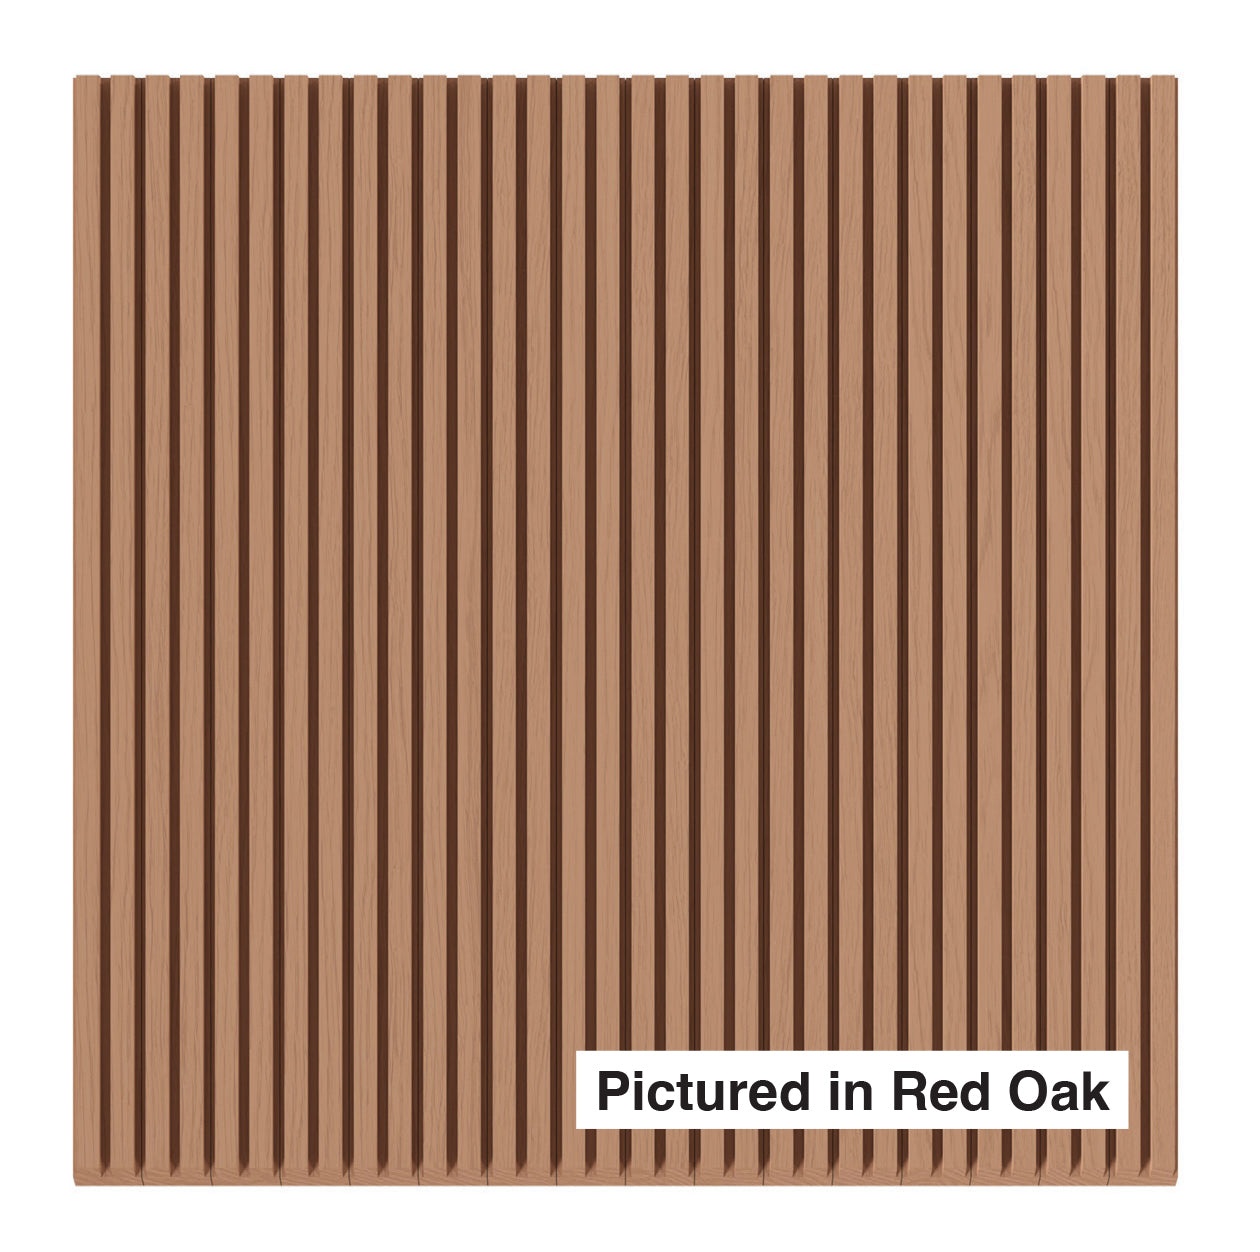
1/4" Square Flexible Tambour
Elevate Your Interiors with White River's Easy-to-Install Tambour Panels 🏡🌟 Greetings, design and architecture aficionados! 🎨 Are you looking for an elegant yet simple way to transform your spaces? Your quest ends here with White River Hardwoods' high-quality Tambour panels. Easy to install and incredibly versatile, these solid wood panels come with a flexible backing that easily bends, perfect for fitting into curves and corners. 🛠️ Installation Simplified Use standard construction or paneling adhesive to attach the Tambour panels onto any solid substrate. If you're dealing with thicker profiles, consider using finishing nails or temporary bracing until the glue sets, ensuring a flawless application. 🌈 Design Versatility Each panel features natural variations in color and grain, adding depth and texture to your design. These panels can effortlessly bend around curves and corners, elevating your project's aesthetics by approximately 1/4” bead width, 3/4" slat width, and 1/4" thickness. 🇺🇸 Unmatched Quality Proudly made in the USA from premium North American hardwoods, our Tambour panels arrive sanded and ready for your choice of stain or paint. Remember to allow the material to stretch and acclimate for at least 48 hours before finishing. #wrh-tambour-instructions{--bg:#fff;--ink:#222;--muted:#666;--brand:#0b5;--accent:#c62828;--card:#f7f7f8;--line:#e7e7ea;--radius:14px;--shadow:0 6px 18px rgba(0,0,0,.06);} #wrh-tambour-instructions *{box-sizing:border-box} #wrh-tambour-instructions .wrap{max-width:1100px;margin:0 auto;padding:28px 18px;color:var(--ink);background:var(--bg)} #wrh-tambour-instructions h2{font-size:1.9rem;margin:0 0 .5rem} #wrh-tambour-instructions p.lede{color:var(--muted);line-height:1.6;margin:0 0 1.25rem} #wrh-tambour-instructions .toc{display:flex;gap:.5rem;flex-wrap:wrap;margin:0 0 18px} #wrh-tambour-instructions .toc a{display:inline-block;padding:8px 10px;border:1px solid var(--line);border-radius:999px;text-decoration:none;color:var(--ink);font-size:.9rem;background:#fff} #wrh-tambour-instructions .grid{display:grid;grid-template-columns:1fr 1fr;gap:16px} @media (max-width: 900px){#wrh-tambour-instructions .grid{grid-template-columns:1fr}} #wrh-tambour-instructions .card{background:var(--card);border:1px solid var(--line);border-radius:var(--radius);box-shadow:var(--shadow);padding:18px} #wrh-tambour-instructions .card h3{margin:.2rem 0 10px;font-size:1.2rem} #wrh-tambour-instructions .eyebrow{display:inline-flex;align-items:center;gap:.5rem;font-size:.9rem;color:#0a0a0a;background:#e8f5ee;border:1px solid #d4eadf;padding:6px 10px;border-radius:999px;margin:0 0 10px} #wrh-tambour-instructions .eyebrow .dot{width:8px;height:8px;background:var(--brand);border-radius:50%} #wrh-tambour-instructions ul{margin:0;padding-left:1.2rem} #wrh-tambour-instructions li{margin:.4rem 0;line-height:1.5} #wrh-tambour-instructions .note{background:#fff;border-left:4px solid var(--brand);padding:10px 12px;border-radius:8px;margin-top:10px;color:#0b3a29} #wrh-tambour-instructions .cta-row{display:flex;flex-wrap:wrap;gap:8px;margin:16px 0 6px} #wrh-tambour-instructions .btn{display:inline-block;text-decoration:none;padding:10px 14px;border-radius:10px;font-weight:600;border:1px solid var(--line);background:#fff;color:#111} #wrh-tambour-instructions .btn.primary{background:var(--brand);border-color:var(--brand);color:#fff} #wrh-tambour-instructions .btn.warn{background:var(--accent);border-color:var(--accent);color:#fff} #wrh-tambour-instructions details{margin:.4rem 0} #wrh-tambour-instructions summary{cursor:pointer;user-select:none;font-weight:600} #wrh-tambour-instructions .hash{margin-top:18px;color:var(--muted);font-size:.9rem} Instructions for Installation of Tambour 🛠️ Flexible Wood Tambour is an interior-only product that combines warm, natural texture with versatility. Proper storage, handling, finishing, and installation are essential to preserve its look and performance. Use this guide from receiving through final install to get reliable, long-lasting results. Storage & Handling Finishing Installation Pro Tips Storage & Handling Keep material flat, clean, and acclimated Interior use only. Not for wet or high-humidity areas (showers, bathrooms, pools). On receipt, store in a controlled environment; allow 24–48 hours to acclimate, lying flat. Before finishing or install, lightly roll/unroll to flex the backing; hold rolled position 5+ seconds then return flat. Why acclimate? It stabilizes moisture content, reducing movement after install. Finishing Finish before or after install Use standard wood finishing techniques (paint or stain) before or after installation. Panels can be gently rolled or “slumped” to help finish reach between slats. Finishing tip Test on an off-cut or inconspicuous area to confirm color, penetration, and adhesion. Installation Prep surface and use full, even adhesive coverage Install vertically or horizontally; always dry-fit first. Substrate/wall must be clean and sound (no dust, grease, or debris). Install in a controlled environment (standard room temp/humidity). Approved adhesives: PVA, contact, epoxy, or high-quality panel adhesive (e.g., Titebond Fast Grab FRP ). For panel adhesive: trowel for 80–100% coverage to within ¼″ of edges. Using a gun? Continuous beads around the perimeter + horizontal beads every 4–6″. Clean any squeeze-out immediately to avoid residue on slat faces. Test a small area first to confirm adhesion. Optional: trim screws or nails at installer’s discretion. After placement, apply firm, uniform pressure across entire panel. Use a ¾″ sacrificial board when tapping/hammering. Leave a hairline gap between adjacent panels to accommodate minor movement in service. Do not mount cabinets/furniture through tambour into the wall; movement can cause buckling and void warranty. View Pro Tips Back to Top Warranty Reminder Pro Tips Handling, Finishing, Installation Pre-stretch inward: Before attaching, roll the panel inward to stretch the backing. Flex outward with intent: Flex outward firmly to fully stretch the paper backing. Properly stretched panels are easier to handle and more compliant. Leave micro-gaps: Space adjacent panels roughly the thickness of two stacked business cards to allow natural wood movement. Warranty Reminder Warranty may be voided if panels are installed in high-moisture environments or if cabinetry/furniture is mounted through the tambour. Always follow adhesive manufacturer’s instructions. #TambourPanels #DesignVersatility #QualityCraftsmanship #WhiteRiverHardwoods 🌟
Brand: White River Hardwoods
Category: Hardware > Building Materials > Wall Paneling > Beadboards